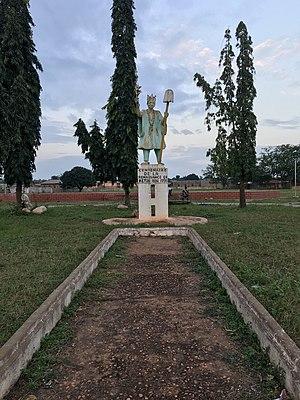
Statue représentant le roi Oyingin - Place du centenaire de la renaissance de Kétou 1894 - 1994
Kétou est une ville du sud-est du Bénin, située à l’extrême nord du département du Plateau, à proximité de la frontière avec le Nigeria. C'est le chef-lieu de la commune éponyme, qui regroupe 28 villages.